2006 MTV Europe Music Awards

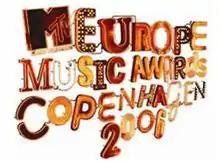

The MTV Europe Music Awards 2006 were held in Copenhagen at the Bella Center. The outside stage hosted a concert that featured The Killers, Keane and Snoop Dogg.